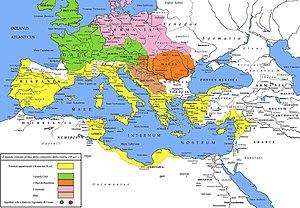
Le nom France est issu du latin Francia, qui signifie littéralement « Francie », c'est-à-dire « pays des Francs »
Cette page concerne l'année 58 av. J.-C. du calendrier julien proleptique.